Health care access among Dalits in India

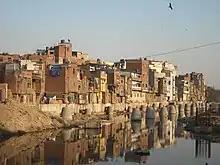
An urban slum in Delhi, India

Dalit women face the double burden of being lower caste and female. This can be attributed to the lack of safety, sanitation, and exposure to diseases as an occupational hazard. In rural areas, Dalit women perform household chores as well as work as bonded labours with little to no pay. In urban areas, they usually work in households as maids. These women lack any form of social security in society. Most women are married by the age of 20 and are responsible for the care of multiple children. In most households, the men are the primary decision-makers. Studies reveal that healthcare utilisation is higher in households where the woman has the freedom to make decisions of her own. Surveys reveal that Dalit women have to travel long distances on foot to reach the regional healthcare subcentres- which may or may not be functional. Even though the government provides antenatal care medications like- anti-parasitic tablets, folic acid tablets, tetanus shots, and education for pregnancy- very few women can avail these.